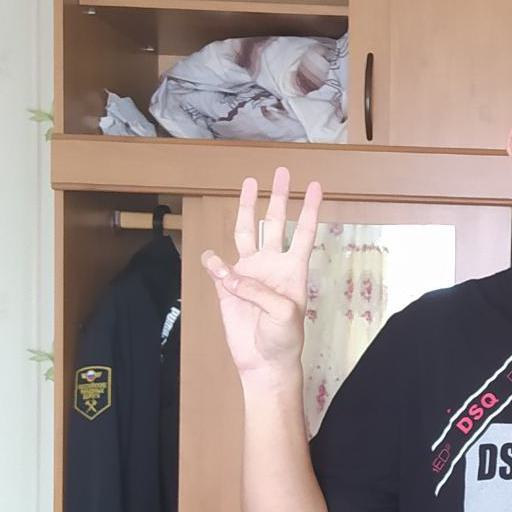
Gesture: three